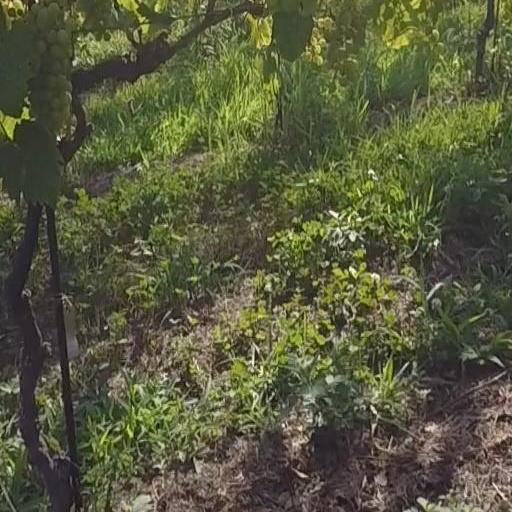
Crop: grape